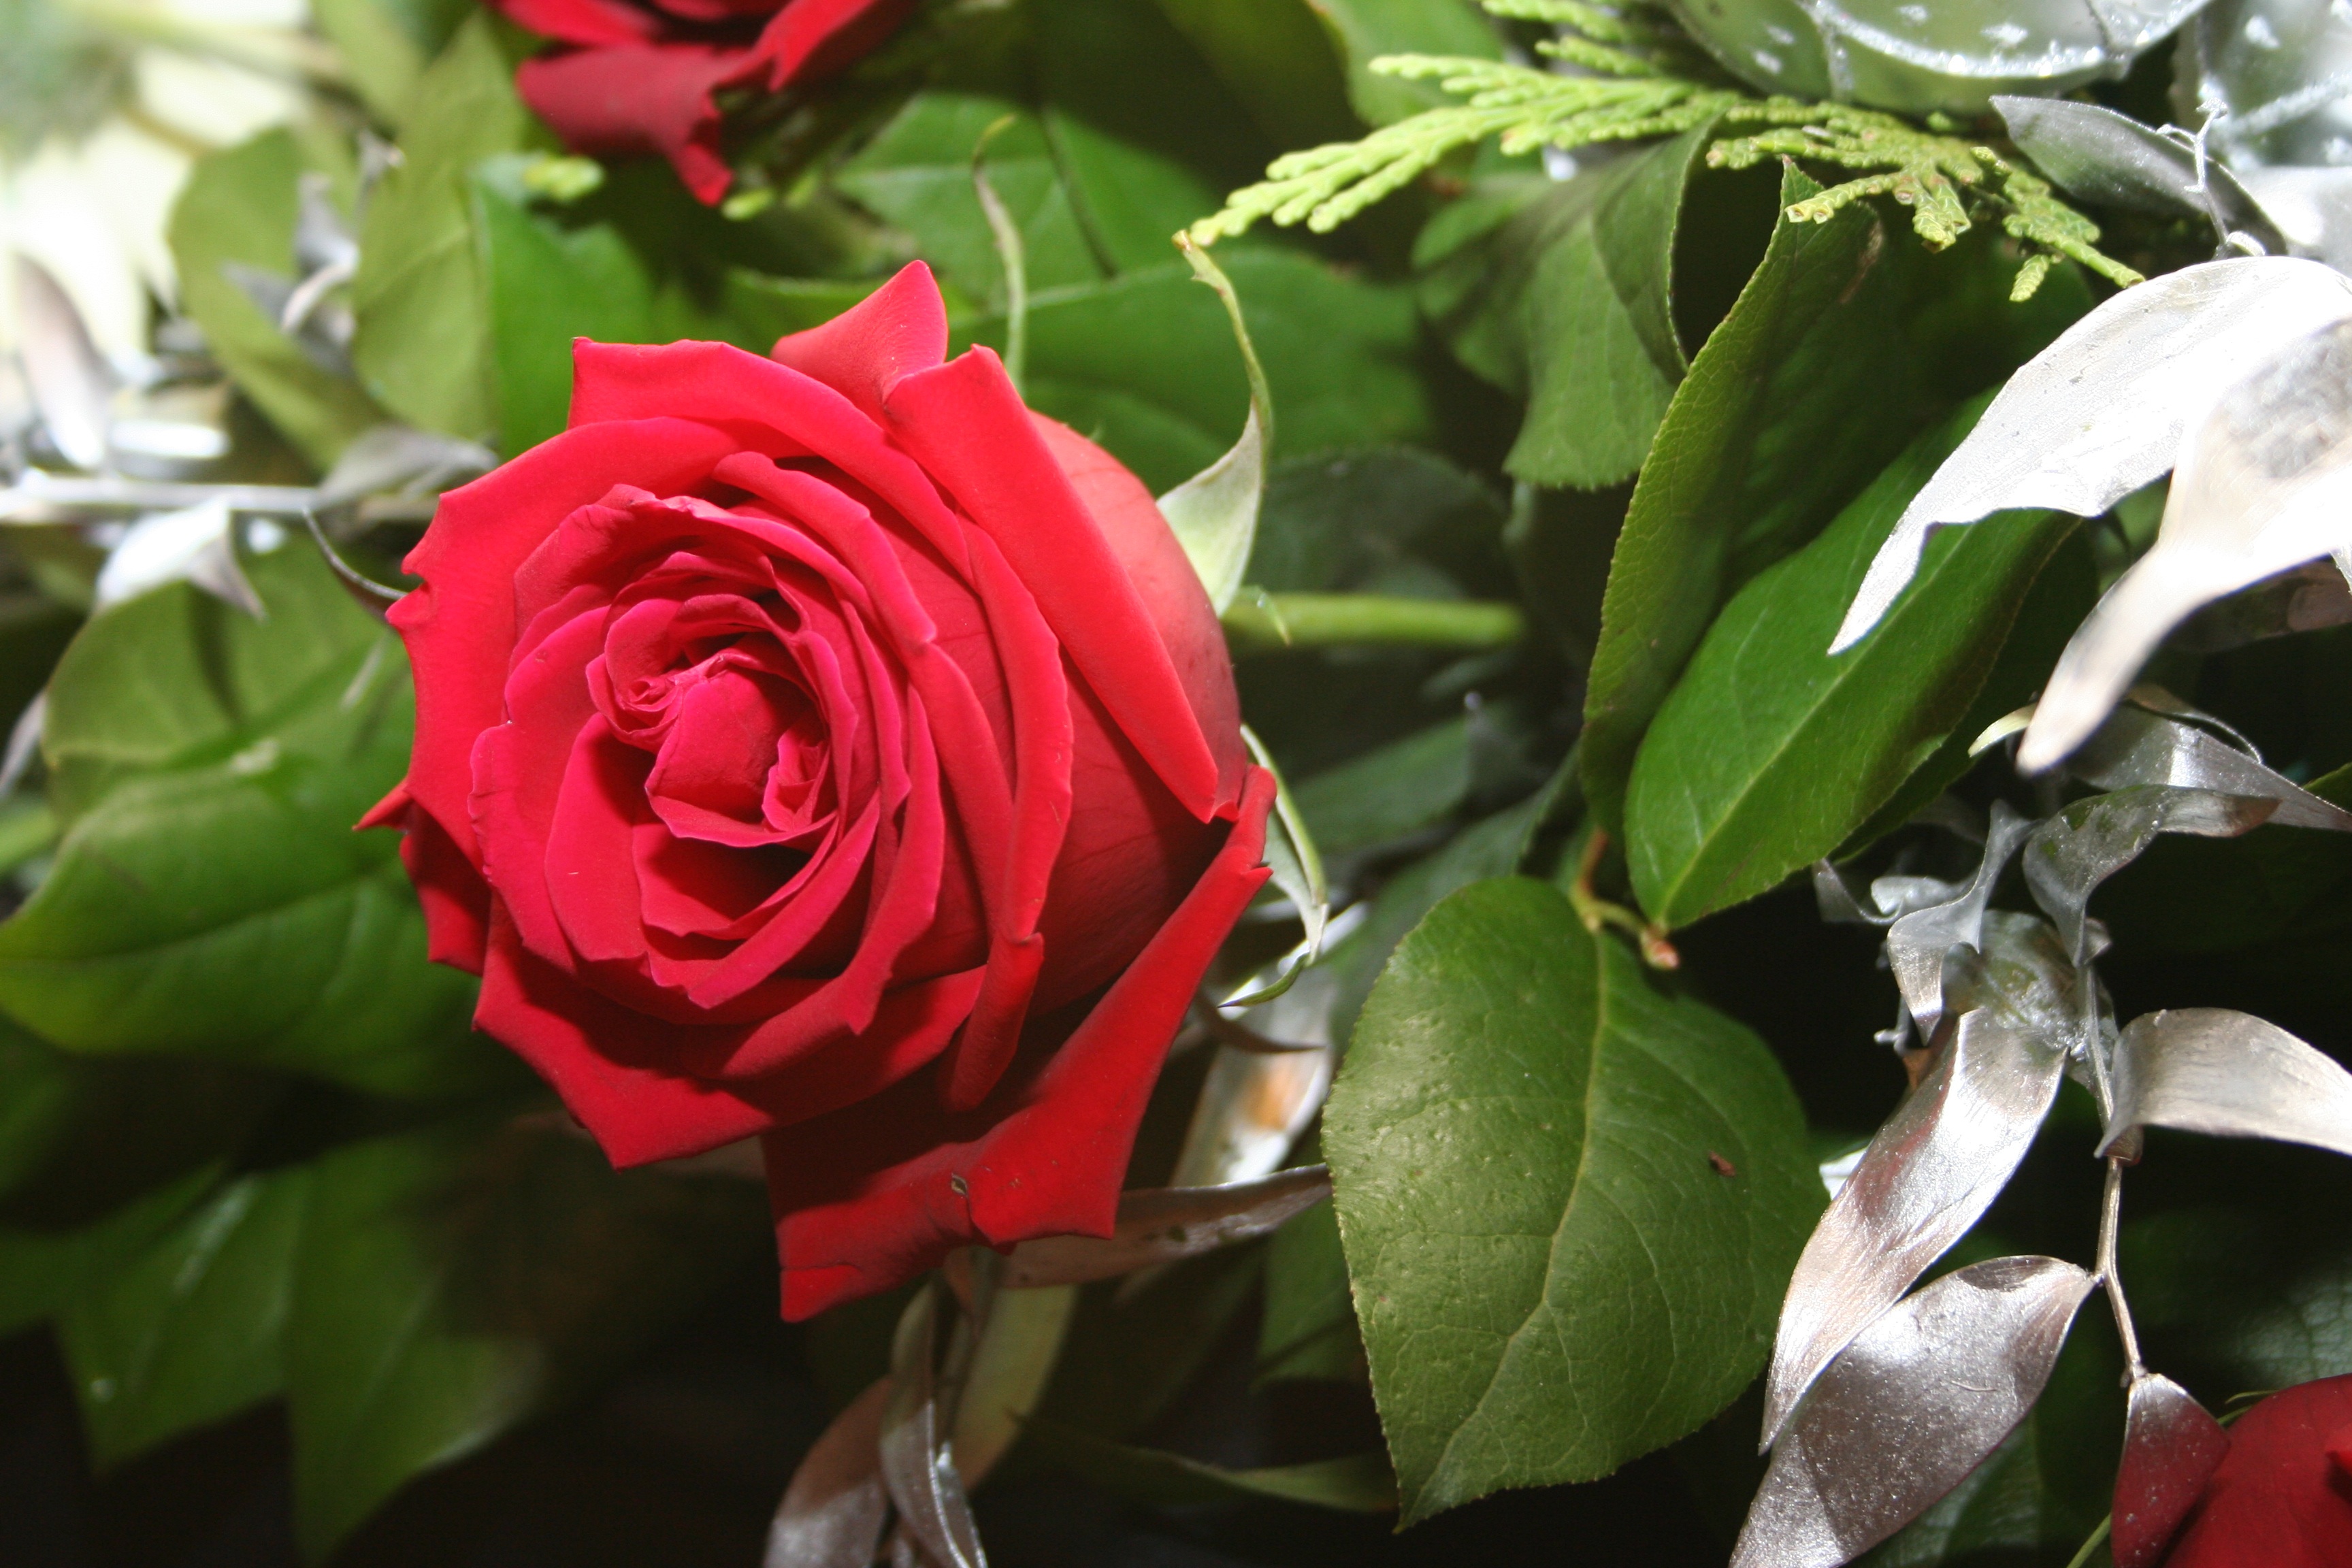
nature, blossom, plant, flower, petal, floral, rose, red, botany, flora, floribunda, flowering plant, garden roses, rose family, land plant